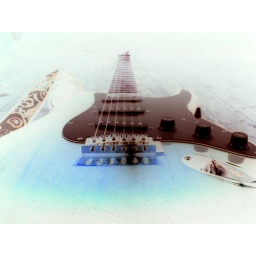
taken in pitch black room with mobile phone on negative mode.